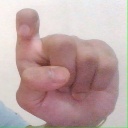
अक्षर: इ